John F. Kennedy document hoax

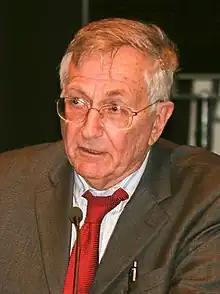
Seymour Hersh in 2009

John F. Kennedy was likely romantically involved with actress Marilyn Monroe at some point during his presidency, which lasted from 1961 until his assassination in 1963. While biographers differ in their opinions of the length or depth of any relationship, Monroe's biographer Donald Spoto observes that an affair between the two "has been assumed for so long that it has achieved as solid a place in public awareness as almost any other event in the man's presidency". Spoto judges that, on balance: